Ecuador

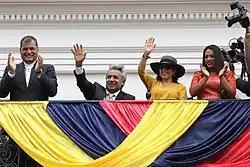
President Lenín Moreno, first lady Rocío González Navas and his predecessor Rafael Correa, 3 April 2017

During the course of the Ecuadorian–Peruvian War, Peru gained control over part of the disputed territory and some parts of the province of El Oro, and some parts of the province of Loja, demanding that the Ecuadorian government give up its territorial claims. The Peruvian Navy blocked the port of Guayaquil, almost cutting all supplies to the Ecuadorian troops. After a few weeks of war and under pressure by the United States and several Latin American nations, all fighting came to a stop. Ecuador and Peru came to an accord formalized in the Rio Protocol, signed on 29 January 1942, in favor of hemispheric unity against the Axis Powers in World War II favoring Peru with the territory they occupied at the time the war came to an end.